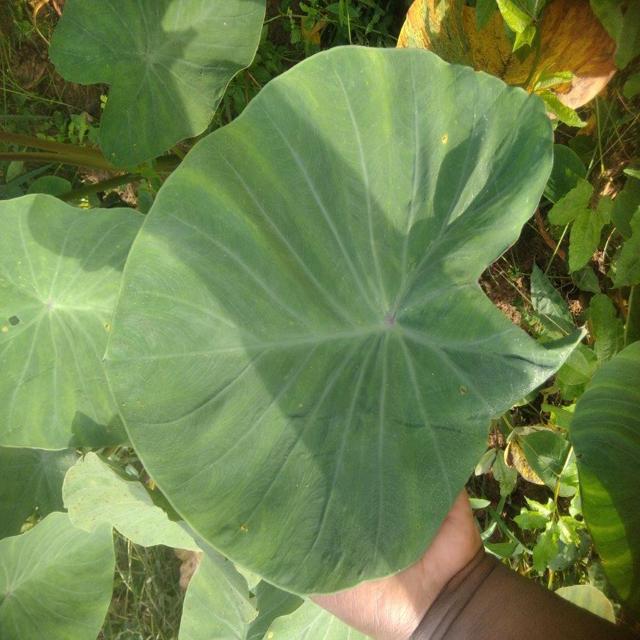
Label: Healthy